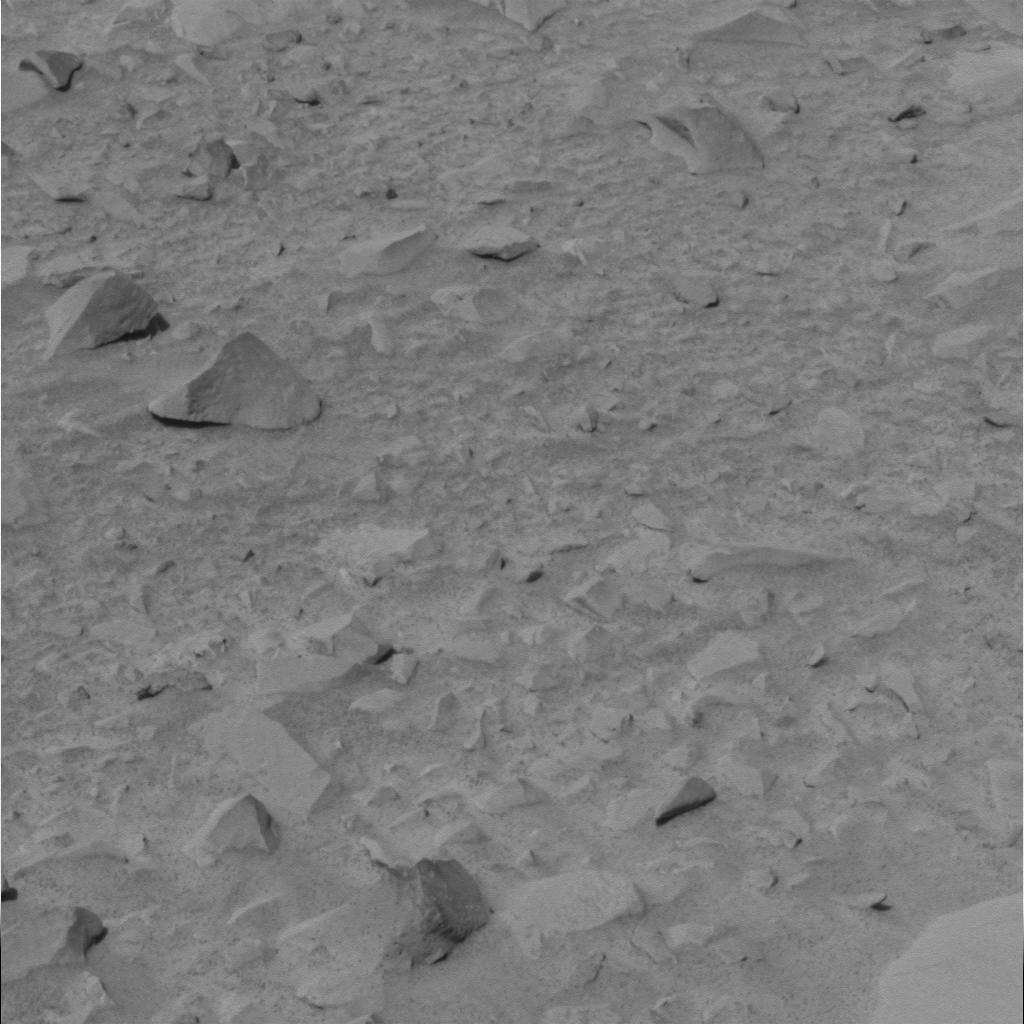
Surface features visible: Float Rocks, Clasts, Soil, Nearby Surface